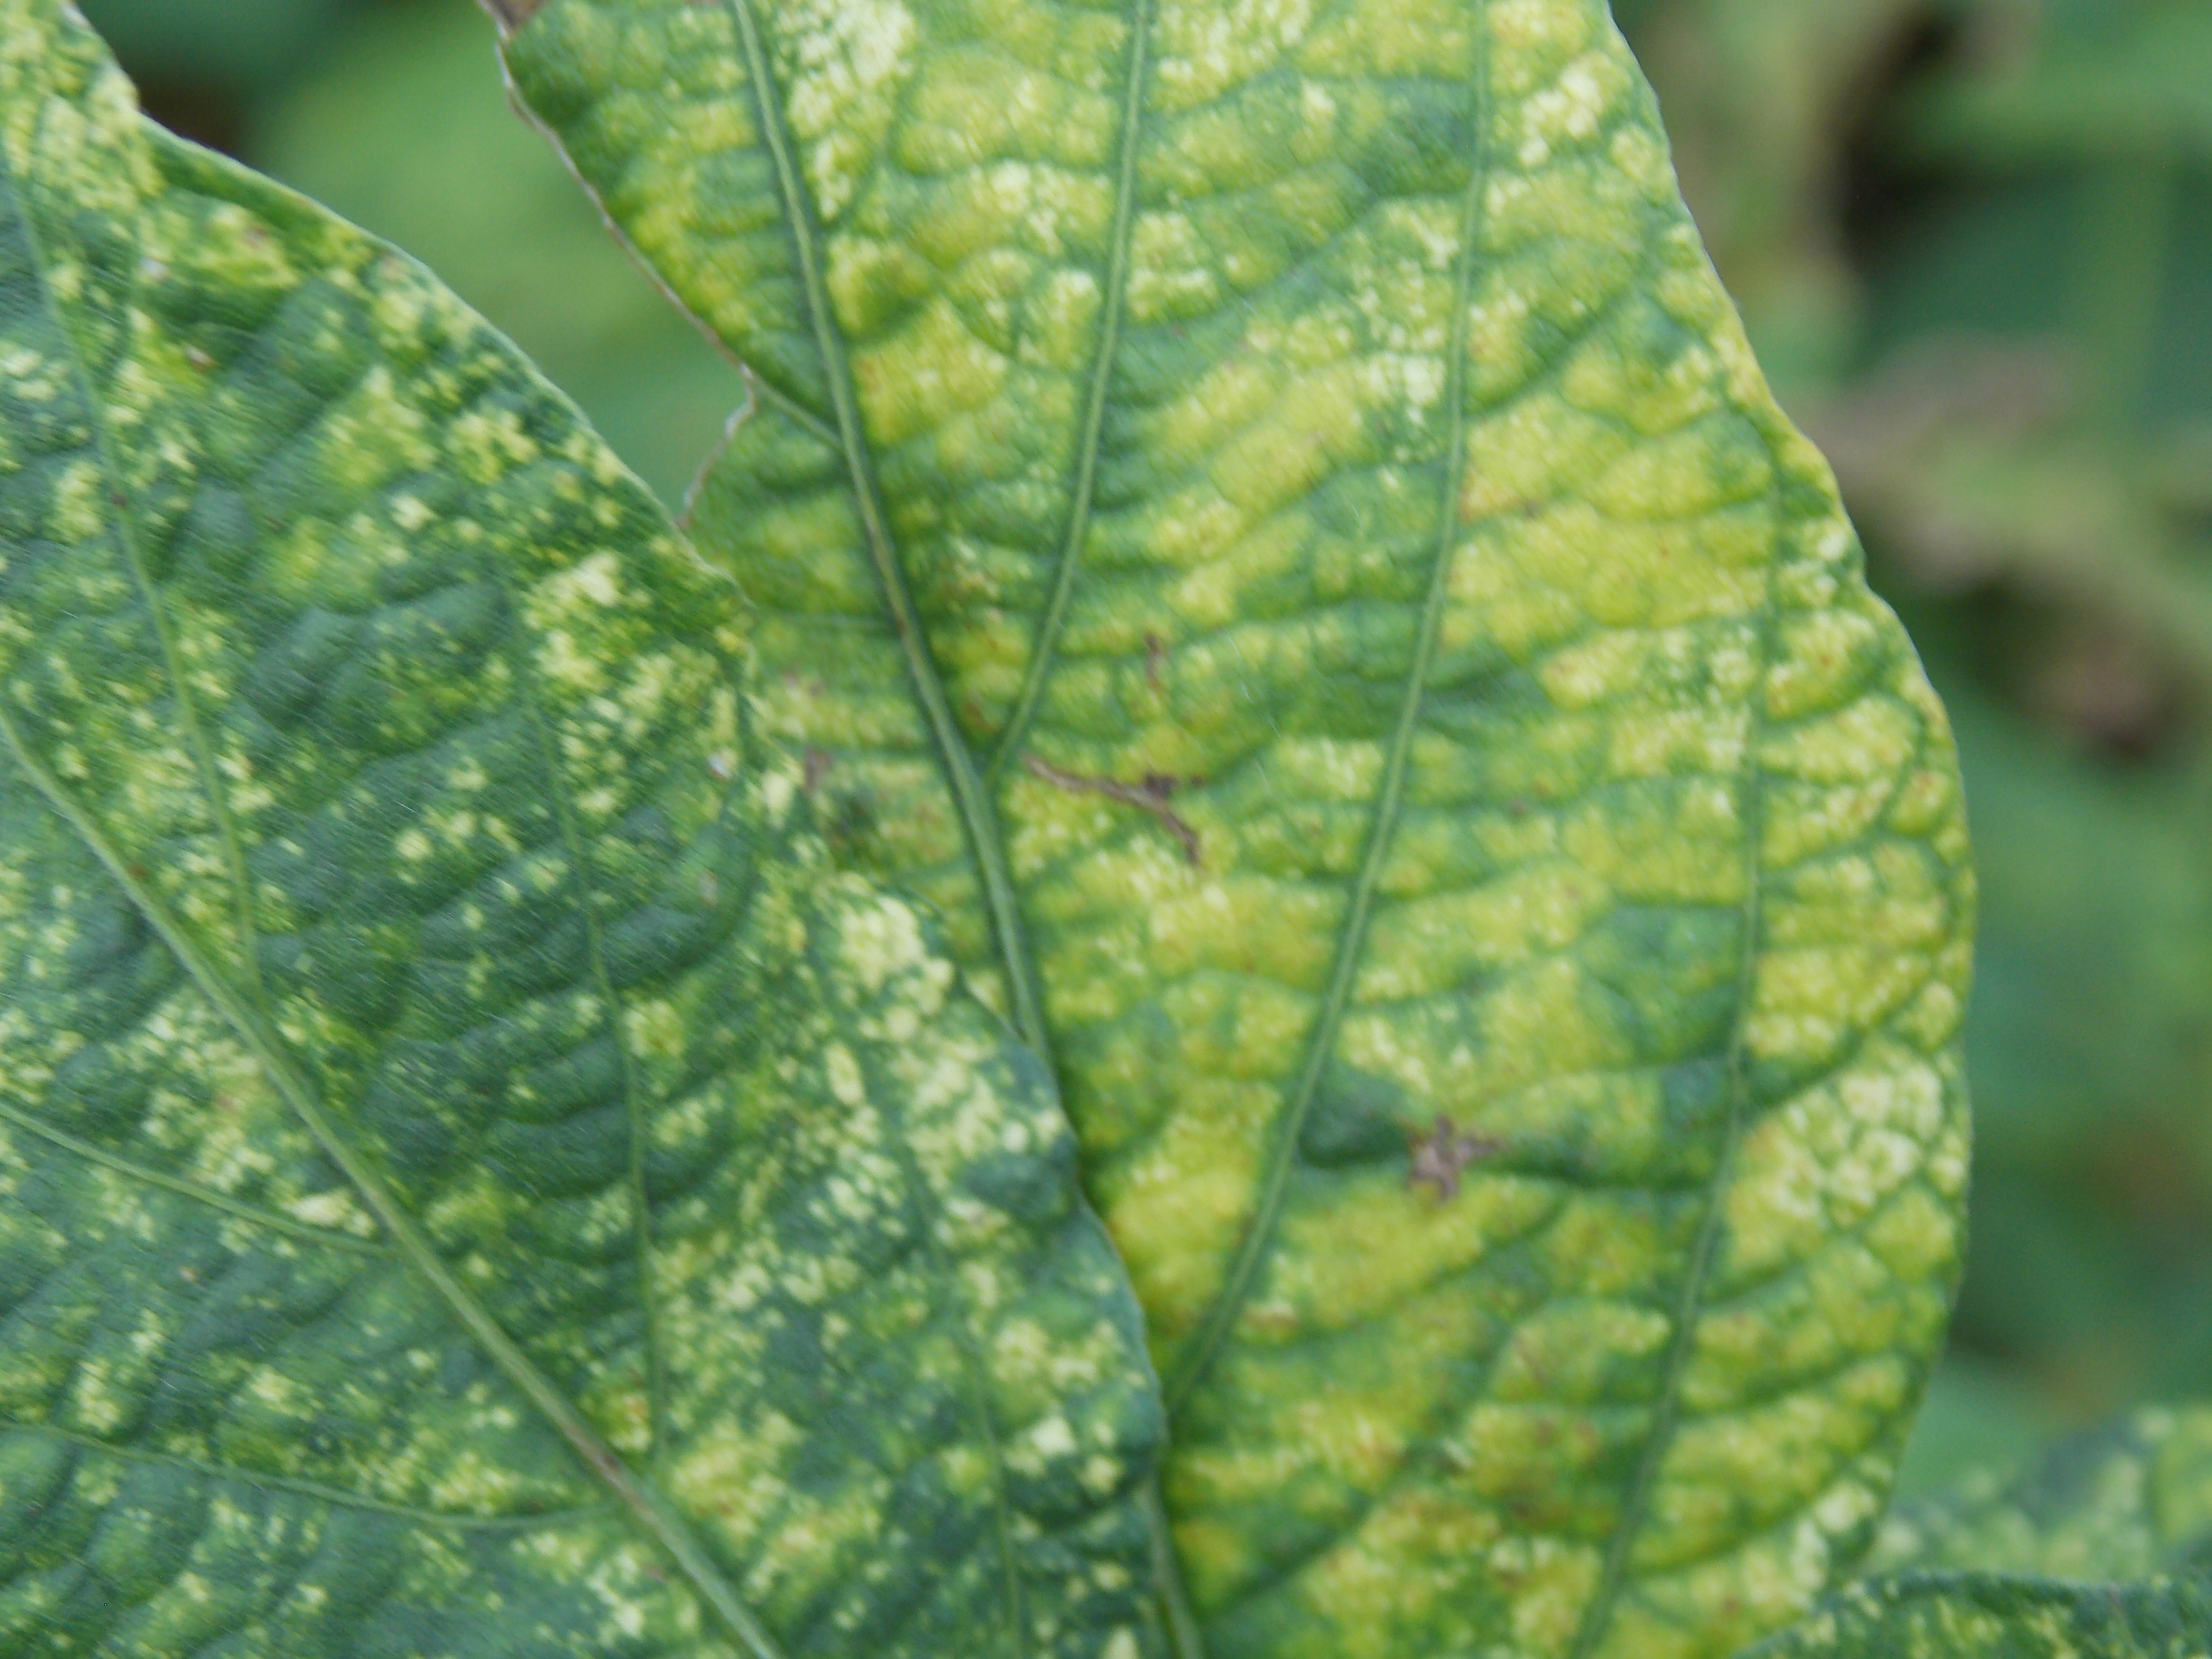
Label: Disease